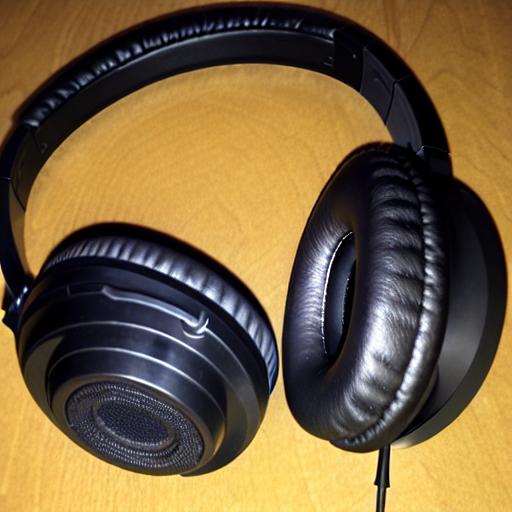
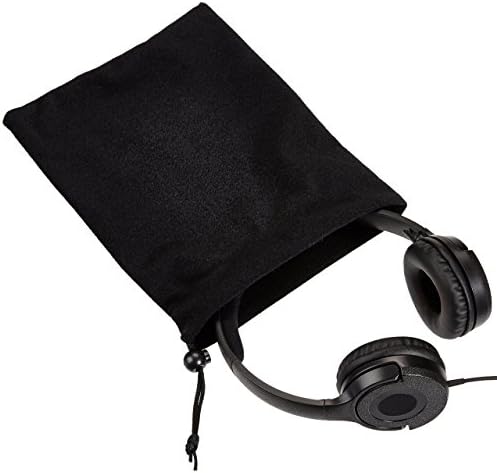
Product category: headphones
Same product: no